Spire light

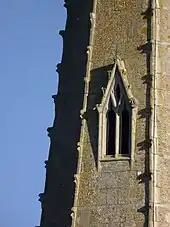
Lucarne on the church spire of St Botolph's Church, Ratcliffe on the Wreake, England

Spire light (Fr. "lucarne"), the term given to the windows in a spire which are found in all periods of English Gothic architecture, and in French spires form a very important feature in the composition.